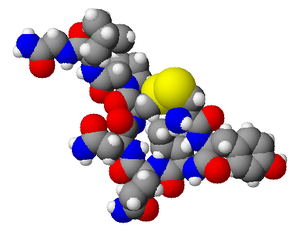
L'ocytocine est un neuropeptide sécrété par les noyaux paraventriculaire et supraoptique de l'hypothalamus et excrétée par l'hypophyse postérieure qui agit principalement sur les muscles lisses de l'utérus et des glandes mammaires. Elle a aussi un rôle connu chez les êtres humains, notamment en ce qui concerne la confiance, l'empathie, la générosité et la sexualité.